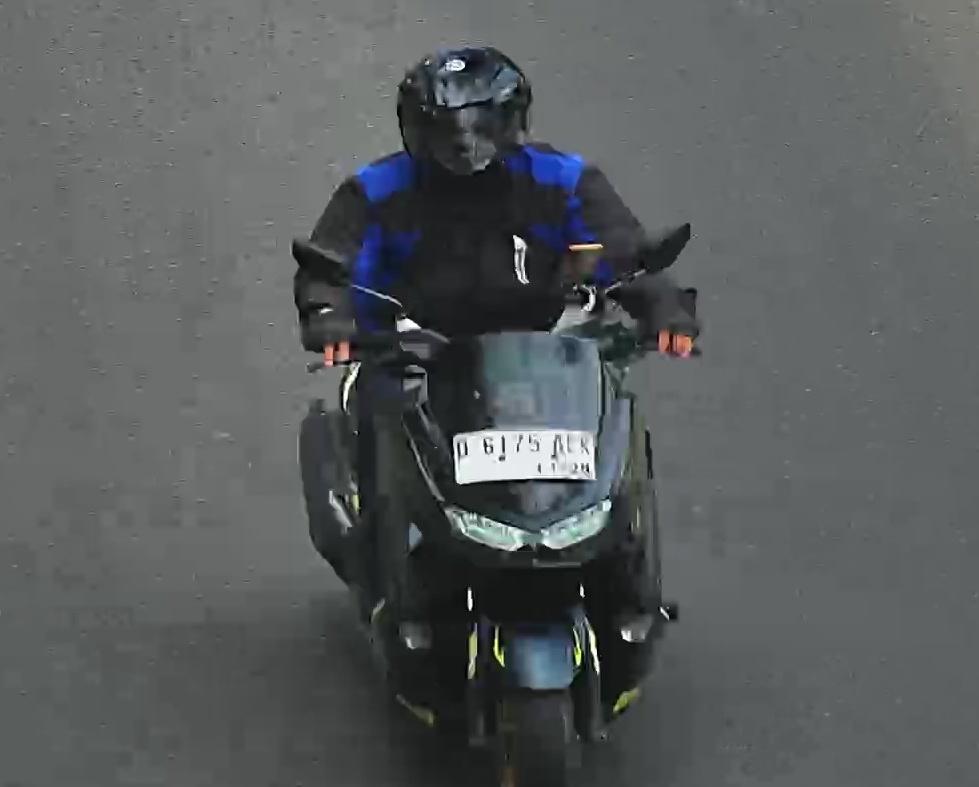
person-with-helmet: 1
person-without-helmet: 0